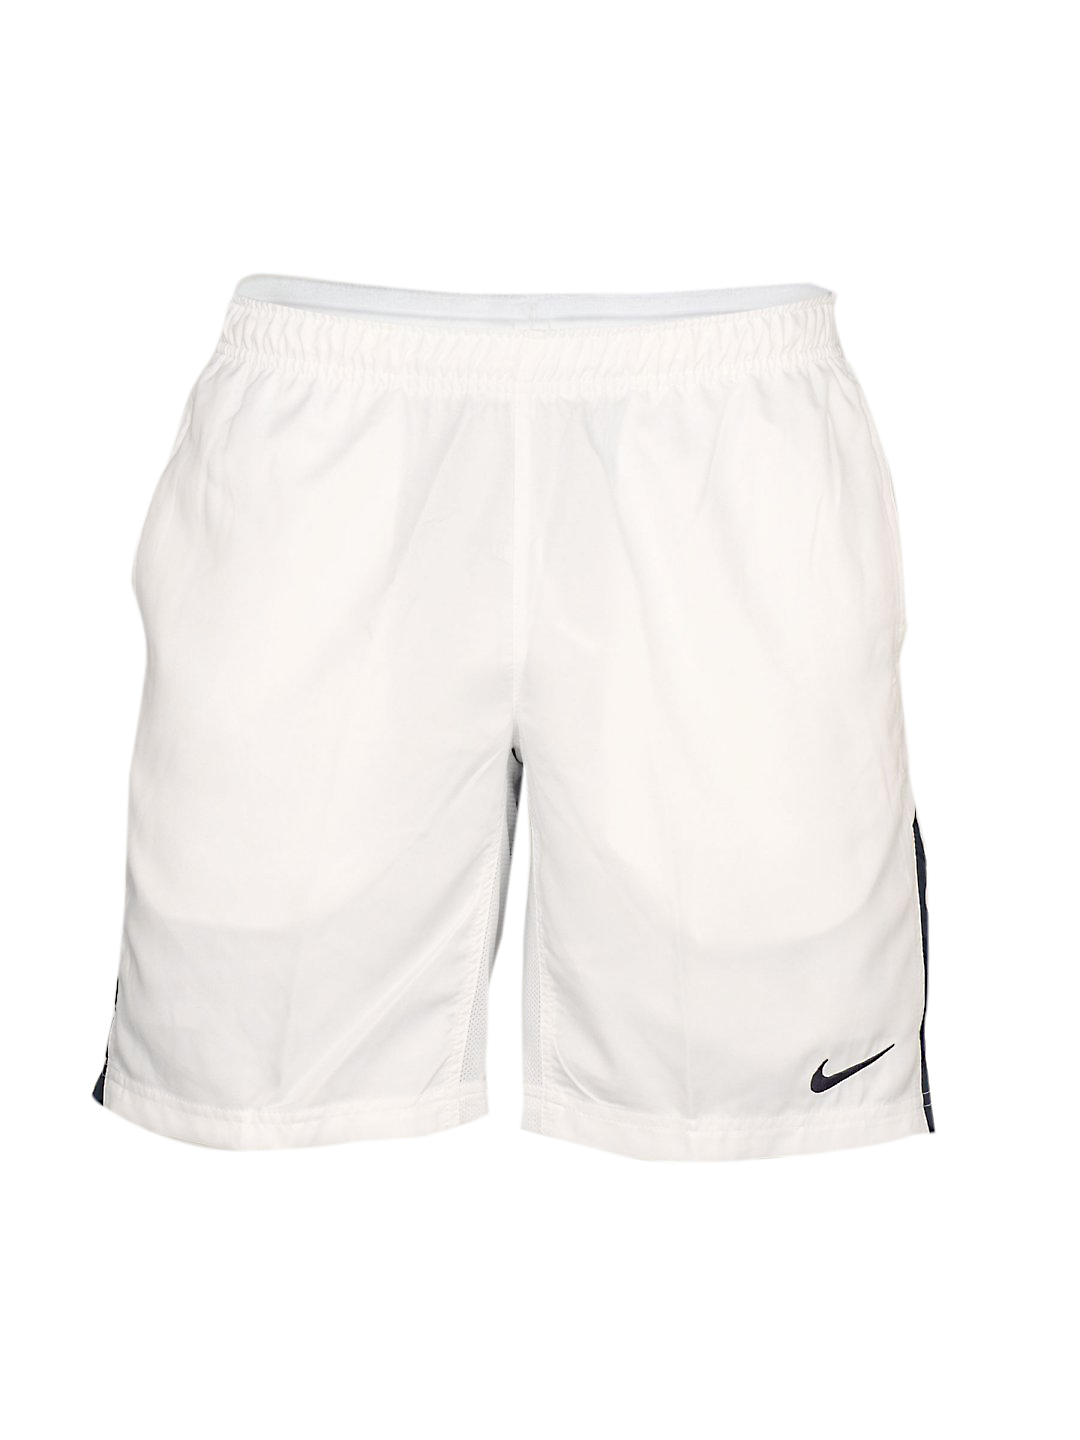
Nike Men's Woven White Short
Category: Apparel / Bottomwear / Shorts
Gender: Men
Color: White
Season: Summer 2011
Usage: Sports